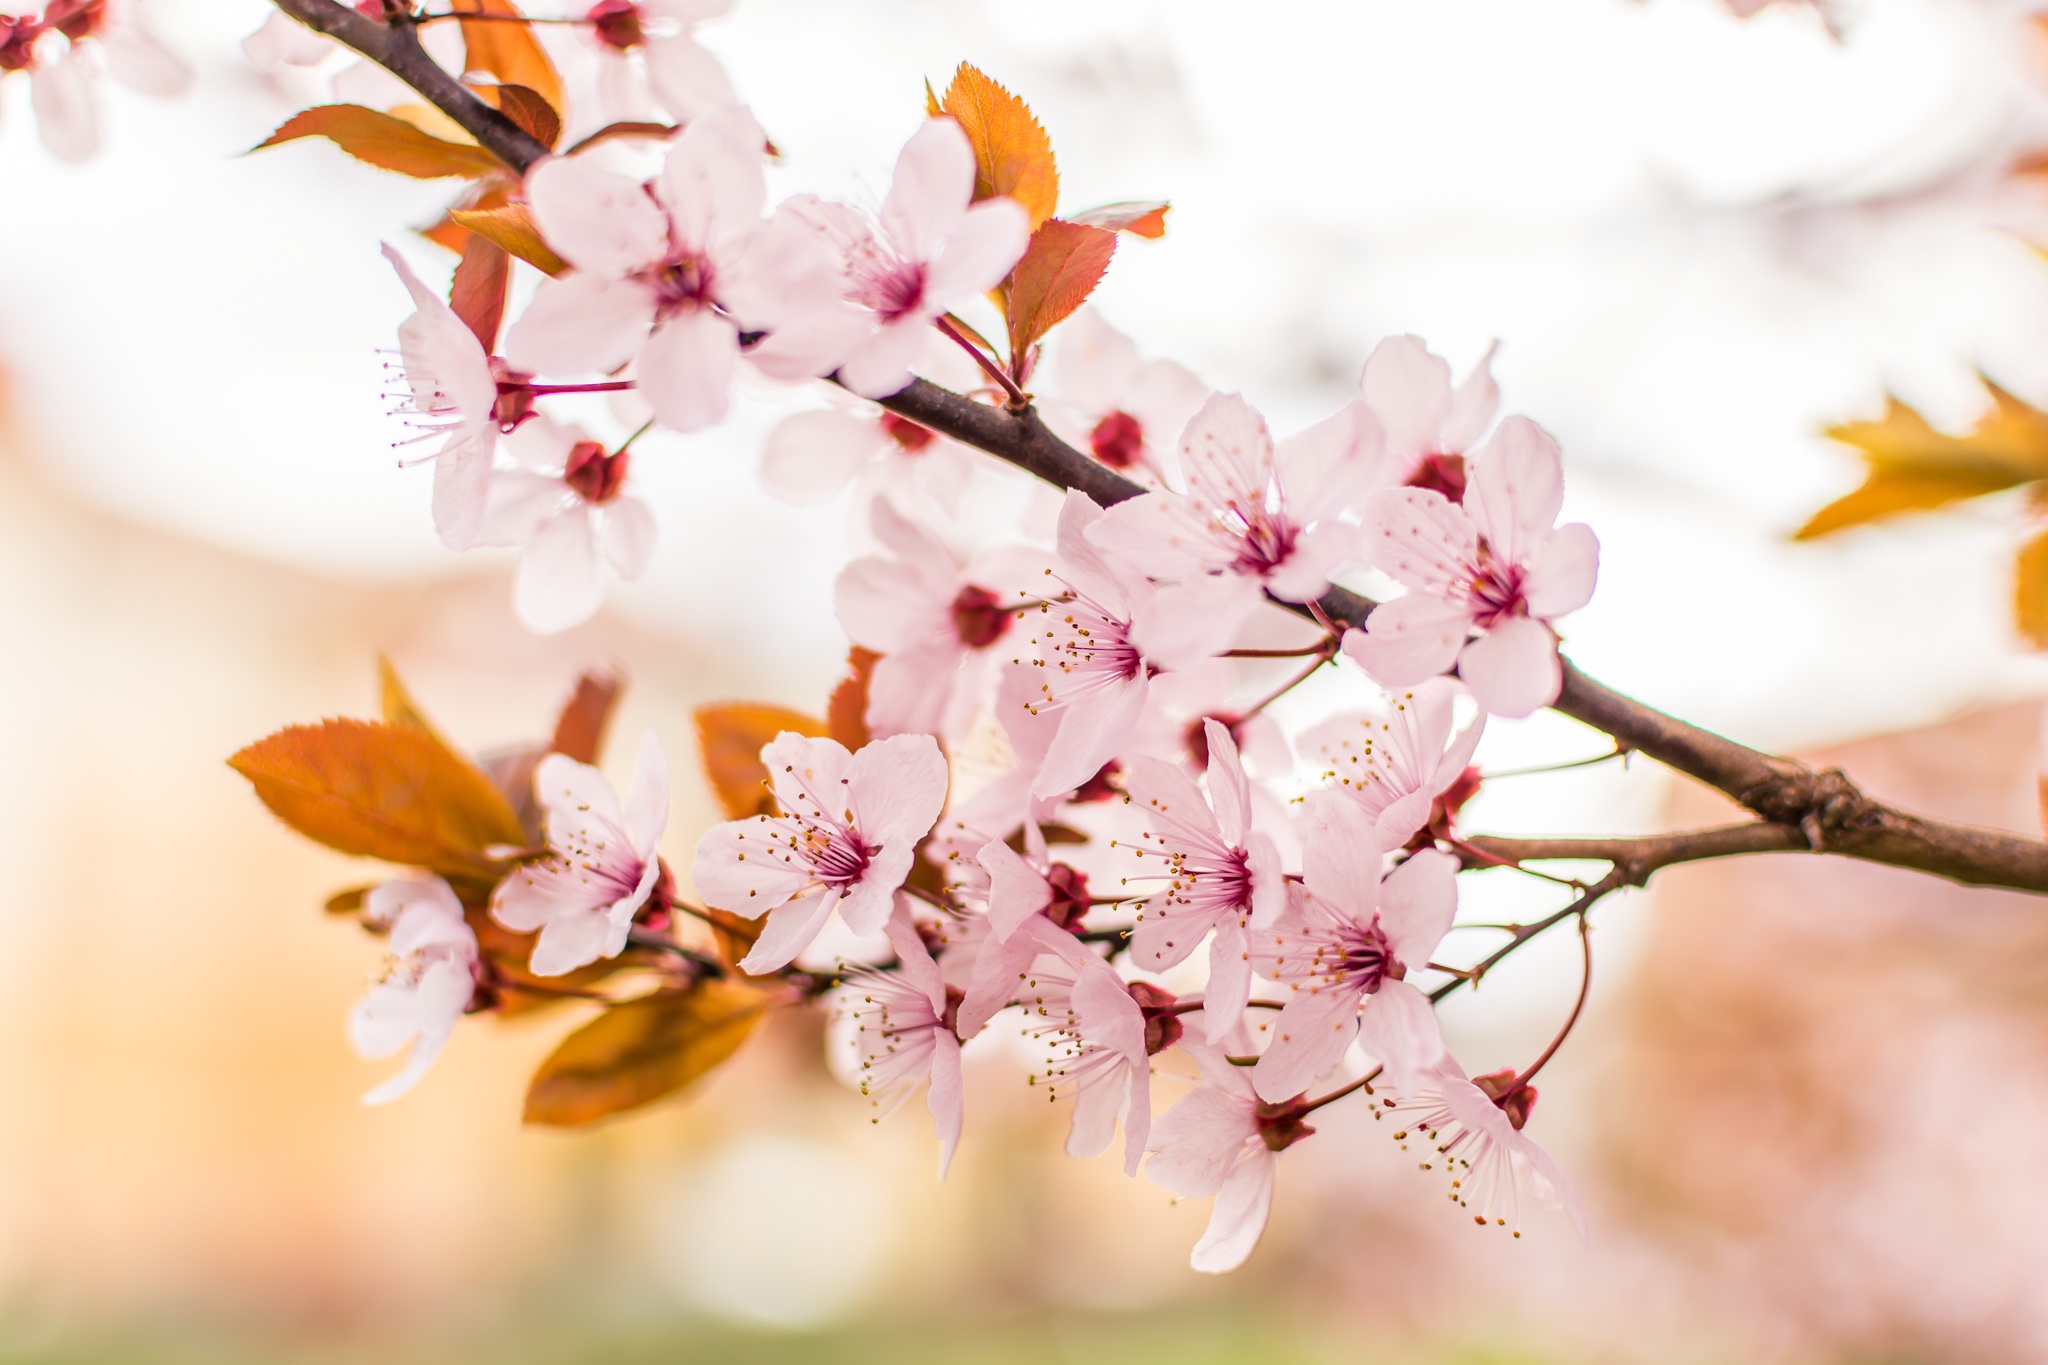
branch, blossom, plant, flower, petal, food, spring, produce, pink, flora, season, cherry blossom, close up, macro photography, flowering plant